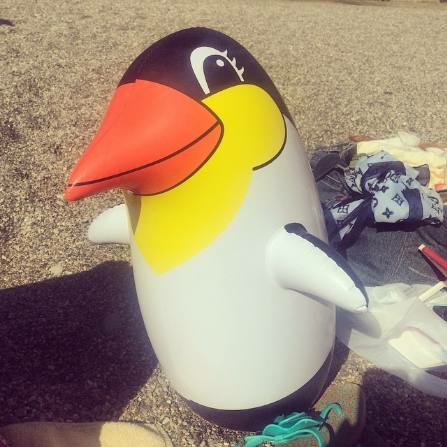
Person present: No